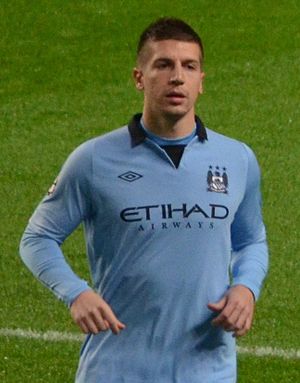
Matija Nastasić
Matija Nastasić er en serbisk fodboldspiller, der spiller som central forsvarsspiller hos den tyske Bundesliga-klub Schalke 04. Han har tidligere spillet i Italien for Fiorentina og i England for Manchester City.